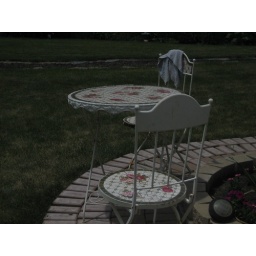
cute lil chair and table in gails garden